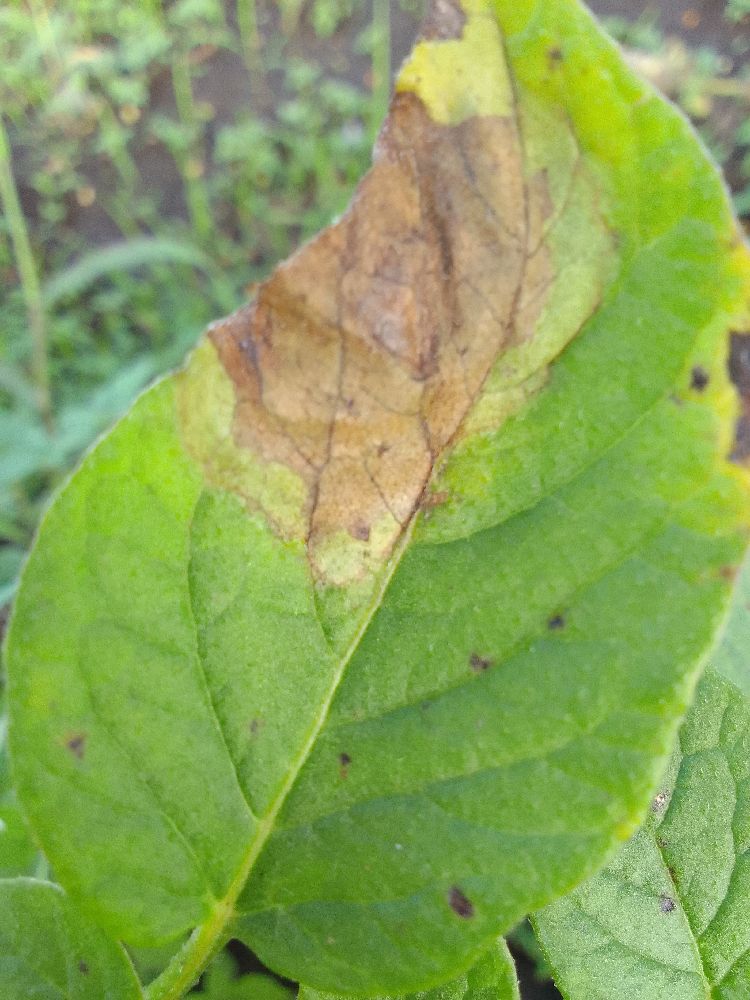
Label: Late blight